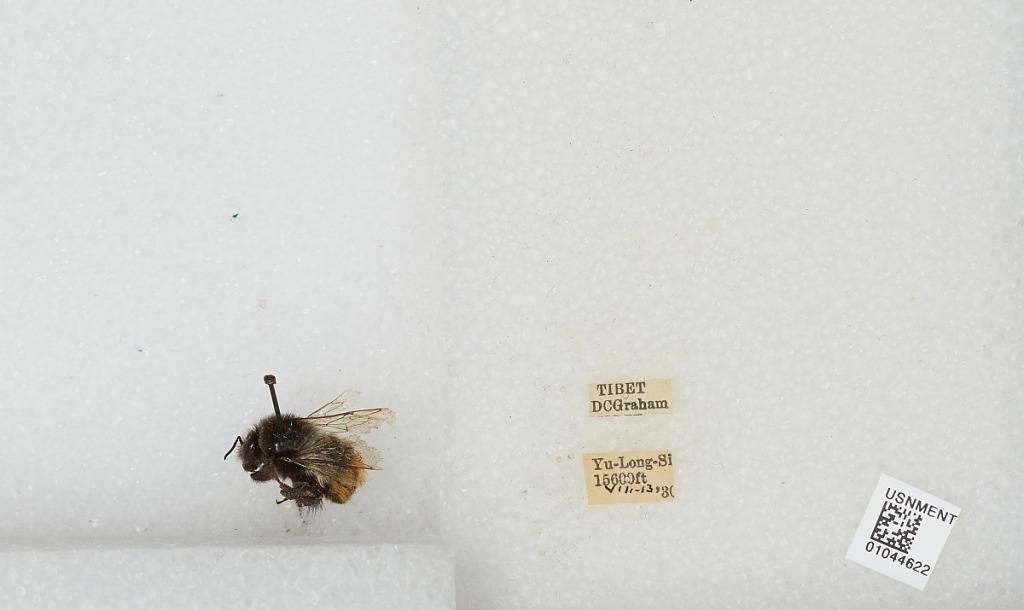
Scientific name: Bombus sp.
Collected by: D. Graham
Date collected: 1930-8-13
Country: China
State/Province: Tibet Autonomous Region
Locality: Yu-Long-Si